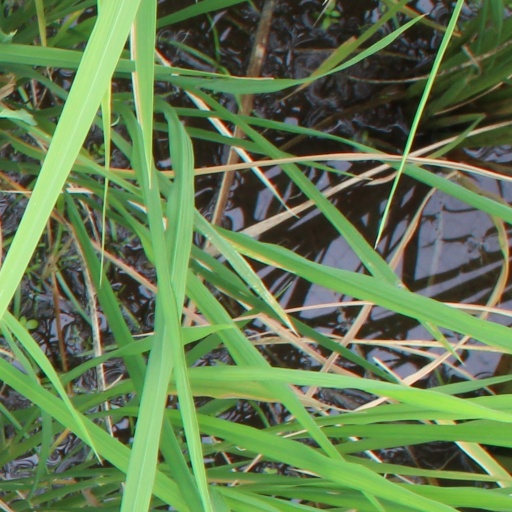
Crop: rice